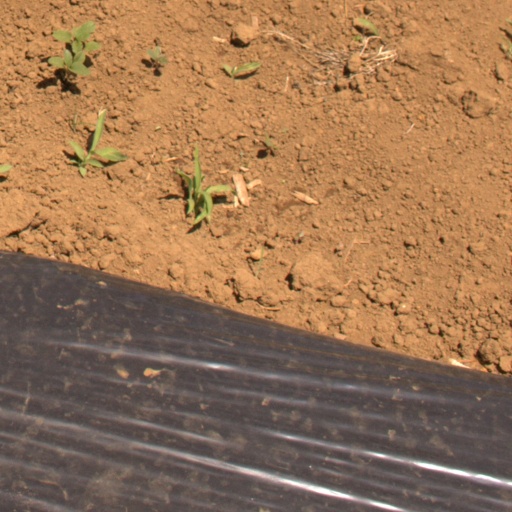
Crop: Jerusalem artichoke